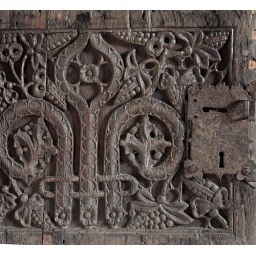
The 15th century wooden door to the aumbry in the north wall of the chancel.